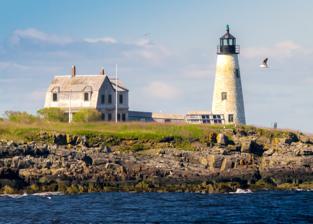
Building: Wood Island Light
Country: United States of America
Year built: 1808
Lighthouse in Maine, US Lighthouse Wood Island Light Wood Island Light on May 12th, 2017 Location Biddeford, Maine Coordinates 43°27′24.7″N 70°19′44.6″W / 43.456861°N 70.329056°W / 43.456861; -70.329056 Tower Constructed 1808 Foundation Natural Emplaced Construction Granite rubble Automated 1986 Height 47 feet (14 m) Shape conical Markings White with black lantern Heritage National Register of Historic Places listed place Fog signal Horn: 2 every 30 seconds Light First lit 1858 (current tower) Focal height 71 feet (22 m) Lens 4th order Fresnel lens (original), VLB-44 (current) Range White: 18 nautical miles (33 km; 21 mi), green: 16 nautical miles (30 km; 18 mi) Characteristic Alternating white and green lights every 10 seconds Wood Island Light Station U.S. National Register of Historic Places U.S. Historic district Nearest city Biddeford, Maine Area 5 acres (2.0 ha) Built 1808 Architect US Army Corps of Engineers MPS Light Stations of Maine MPS NRHP reference No. 87002274 Added to NRHP January 21, 1988 Wood Island Light is an active lighthouse on the eastern edge of Wood Island in Saco Bay , on the southern coast of Maine . The light is just outside the entrance to Biddeford Pool and the end of the Saco River . The lighthouse is a 47-foot (14 m) conical white tower of granite rubble. The light itself sits 71 feet (22 m) above mean high water. Its automated beacon alternates between green and white every 10 seconds. Wood Island Light is Maine 's second-oldest lighthouse (after Portland Head Light ) and the nation's eleventh-oldest. It was added to the National Register of Historic Places as Wood Island Light Station on January 21, 1988, reference number 87002274. The United States Coast Guard maintains the active beacon of the lighthouse, while The Friends of Wood Island Light, a non-profit organization, has assisted the Coast Guard by maintaining and restoring parts of the lighthouse and keepers dwellings. History Wood Island Light was established in 1808 under the orders of President Thomas Jefferson . The original tower was an octagonal wooden structure. After it rotted, a granite tower was erected to replace it in 1839. In 1858, the new tower was renovated to allow the installation of a 4th-order Fresnel lens . The current keepers dwellings were also built then. In the 1960s, the original lantern room was removed and an aerobeacon was installed. This was deemed unsightly by locals and when the lighthouse was automated in 1986, a new lantern room was fabricated and installed on the lighthouse along with a VRB-25 beacon, then the latest technology. In 2013, the VRB-25 was replaced by a VLB-44 , an LED beacon with a service life of ten years. Legends and lore Wood Island Light in 1910 Eben Emerson served as Lightkeeper from 1861 to 1865. On March 16, 1865, he saved the crew of the British brig Edyth Anne from drowning in a heavy storm near the lighthouse; for this action he was commended by the Canadian government and rewarded with a pair of binoculars. Thomas Henry Orcutt, a former sea captain and previous keeper at Saddleback Ledge Light served as keeper of Wood Island Light for 19 years (1886–1905). His dog, Sailor, became famous for ringing the station's fog bell to greet passing ships by taking the bell cord in mouth and pulling it with his teeth. In the 1890s Wood Island Light and Wood Island were host to a grisly murder-suicide. A local squatter and part-time lobsterman was living on the west end of the island. The squatter had been involved in an earlier altercation on the mainland and was approached by a sheriff's deputy in his squatter shack on the island. The squatter murdered the sheriff's deputy. Realizing what he had done he attempted to turn himself in to lighthouse keeper Thomas Orcutt who, in fear, turned him away. The squatter returned to his shack and committed suicide. Legend has it that the ghost of the murdered deputy still haunts the lighthouse and island. Keepers Benjamin Cole (1808–1809) Philip Goldthwaite (1809–1832) Tristam Goldthwaite (1832–1833) Abraham Norwood (1833–1841) John Adams (1841-unknown) Stephen D. Batchelder (1849-unknown) Nathaniel Varrell (185?) L.F. Varrell (185?) Joseph R. Bryant (1854-1861?) Ebenezer Emerson (1861–1865) Edwin Tarbox (1865–1872) Albert Norwood (1872–1886) Thomas Henry Orcutt (1886–1905) Charles A. Burke (1905–1914) C.B. Staples (1914–1917) W. F. Lurvey (1917–1923) Albert Staples (1923–1926) George Woodward (1927–1934) Viewing An aerial view from the USCG Wood Island Light is viewable from just beyond the southern end of SR-208 off Biddeford Pool, Maine. To reach the best viewing spot proceed beyond SR-208's southern terminus 0.6 miles (0.97 km) along Lester B Orcutt Bl. There is an entrance to an Audubon trail on the left side of the road. Follow this path to the ocean. Wood Island Light is across the channel. Friends of Wood Island Lighthouse runs seasonal tours out to the island and lighthouse from Biddeford Pool. Wildlife The island supports a small population of deer who swim the half mile to and from Biddeford Pool.  When visiting the island it is a rare treat to spot them.  The best viewing can often be in winter from the East Point Sanctuary in Biddeford Pool.  In winter it is not uncommon to spot snowy owls on the island.  Rafts of eiders , scoters and loons are present in the winter. Brants and cormorants arrive in early spring. See also National Register of Historic Places listings in York County, Maine References